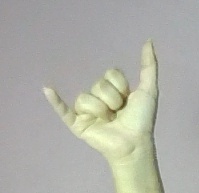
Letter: ya